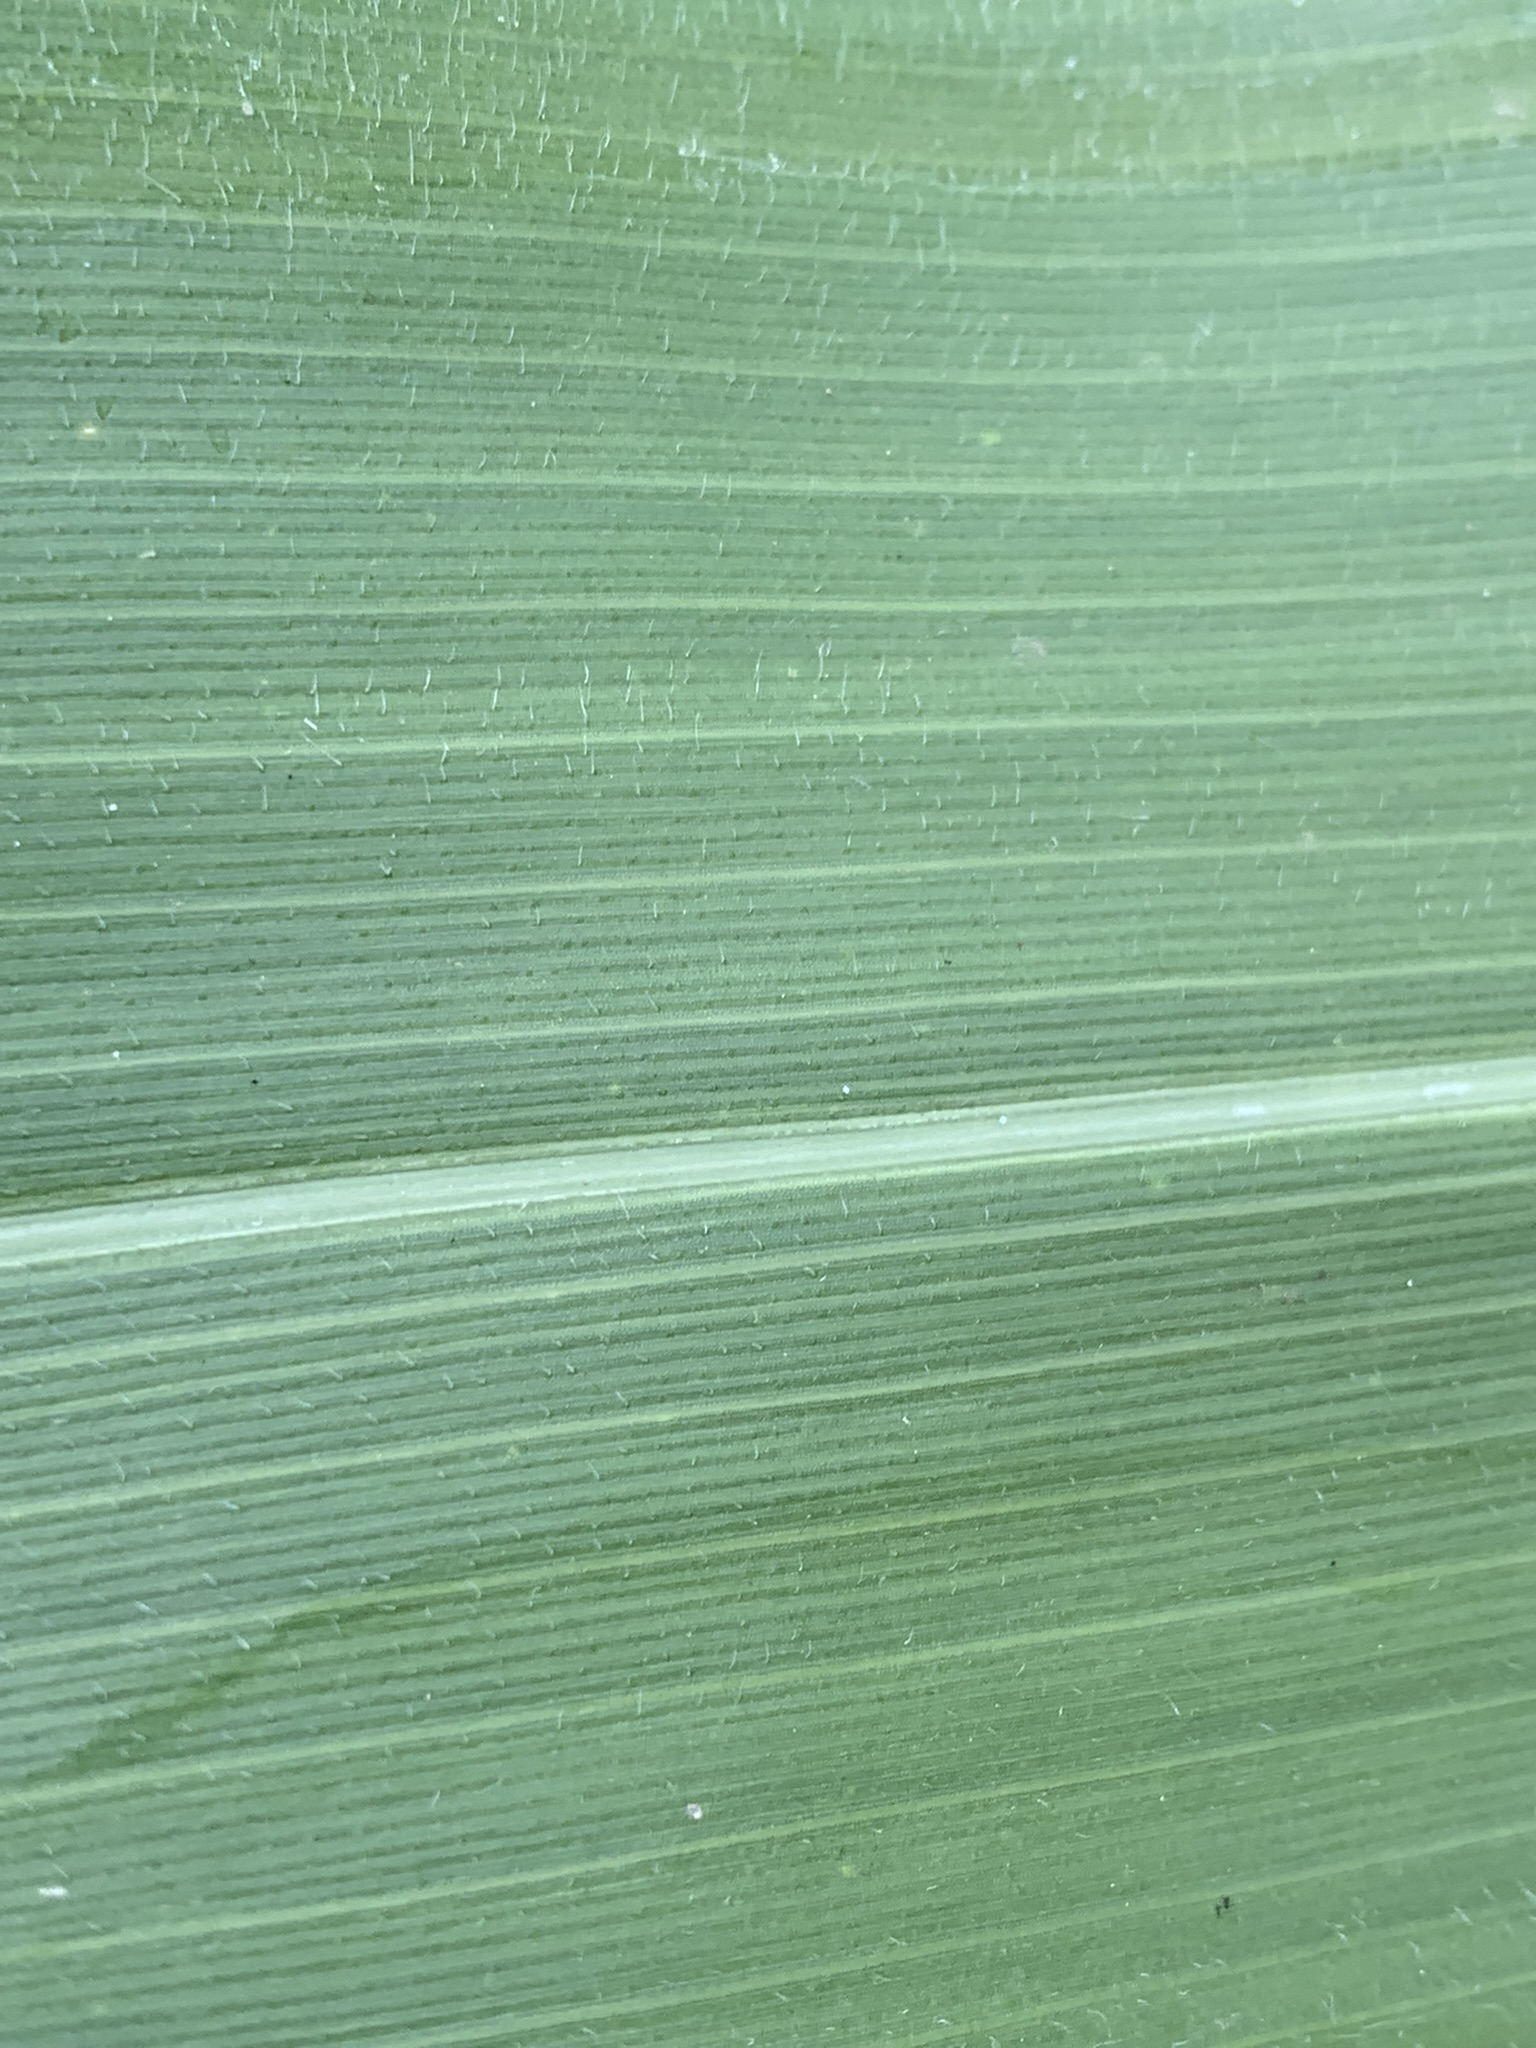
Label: Healthy